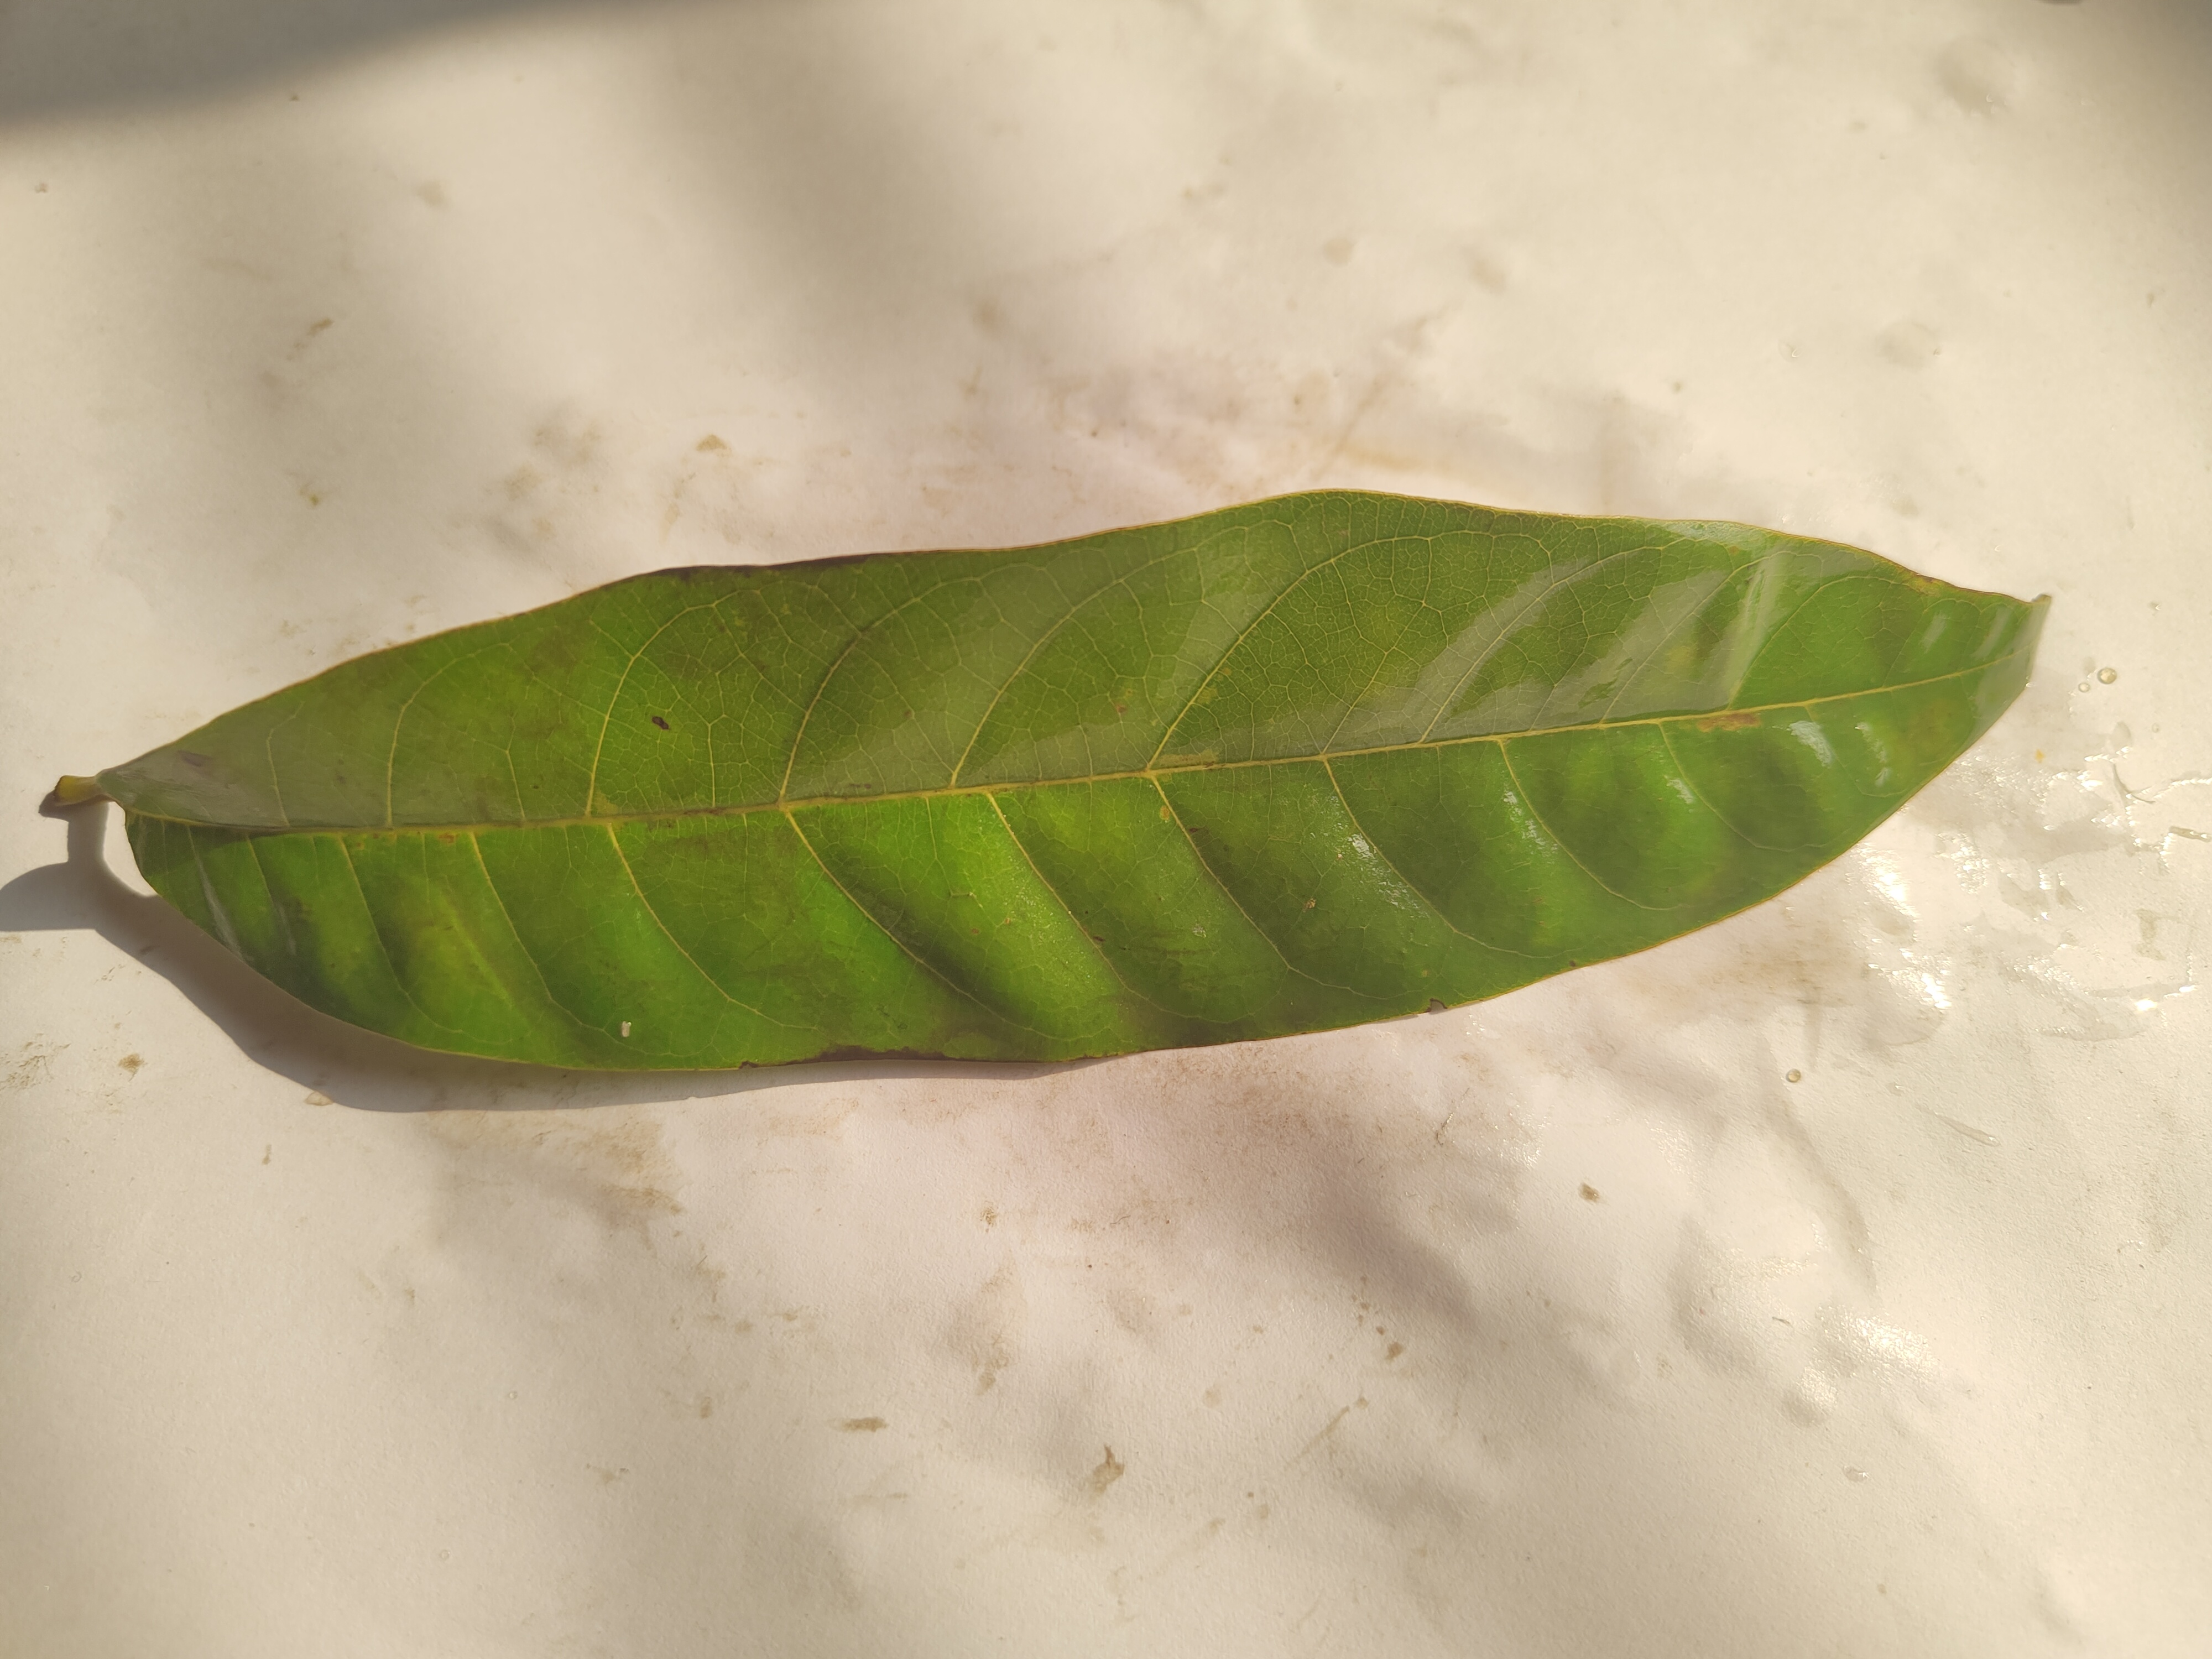
Leaf variety: Custard Apple